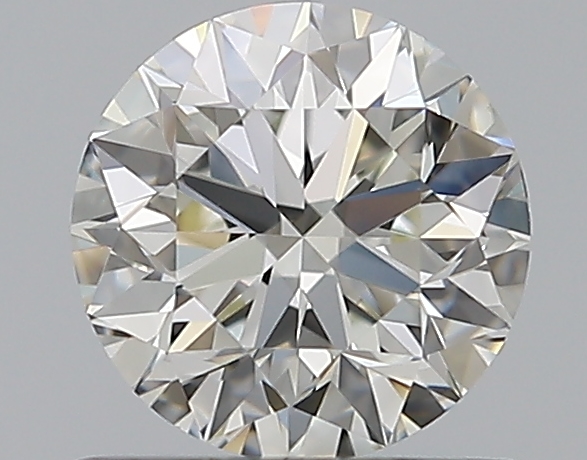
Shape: round
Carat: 0.7
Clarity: VS1
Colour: J
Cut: VG
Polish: EX
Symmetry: VG
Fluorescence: N
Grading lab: GIA
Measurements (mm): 5.55 x 5.59 x 3.57